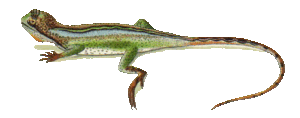
Enyalius catenatus from NIE